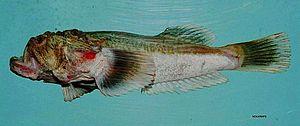
Les Uranoscopidae sont une famille de poissons perciformes qui ont des yeux orientés verticalement au-dessus de leur tête.